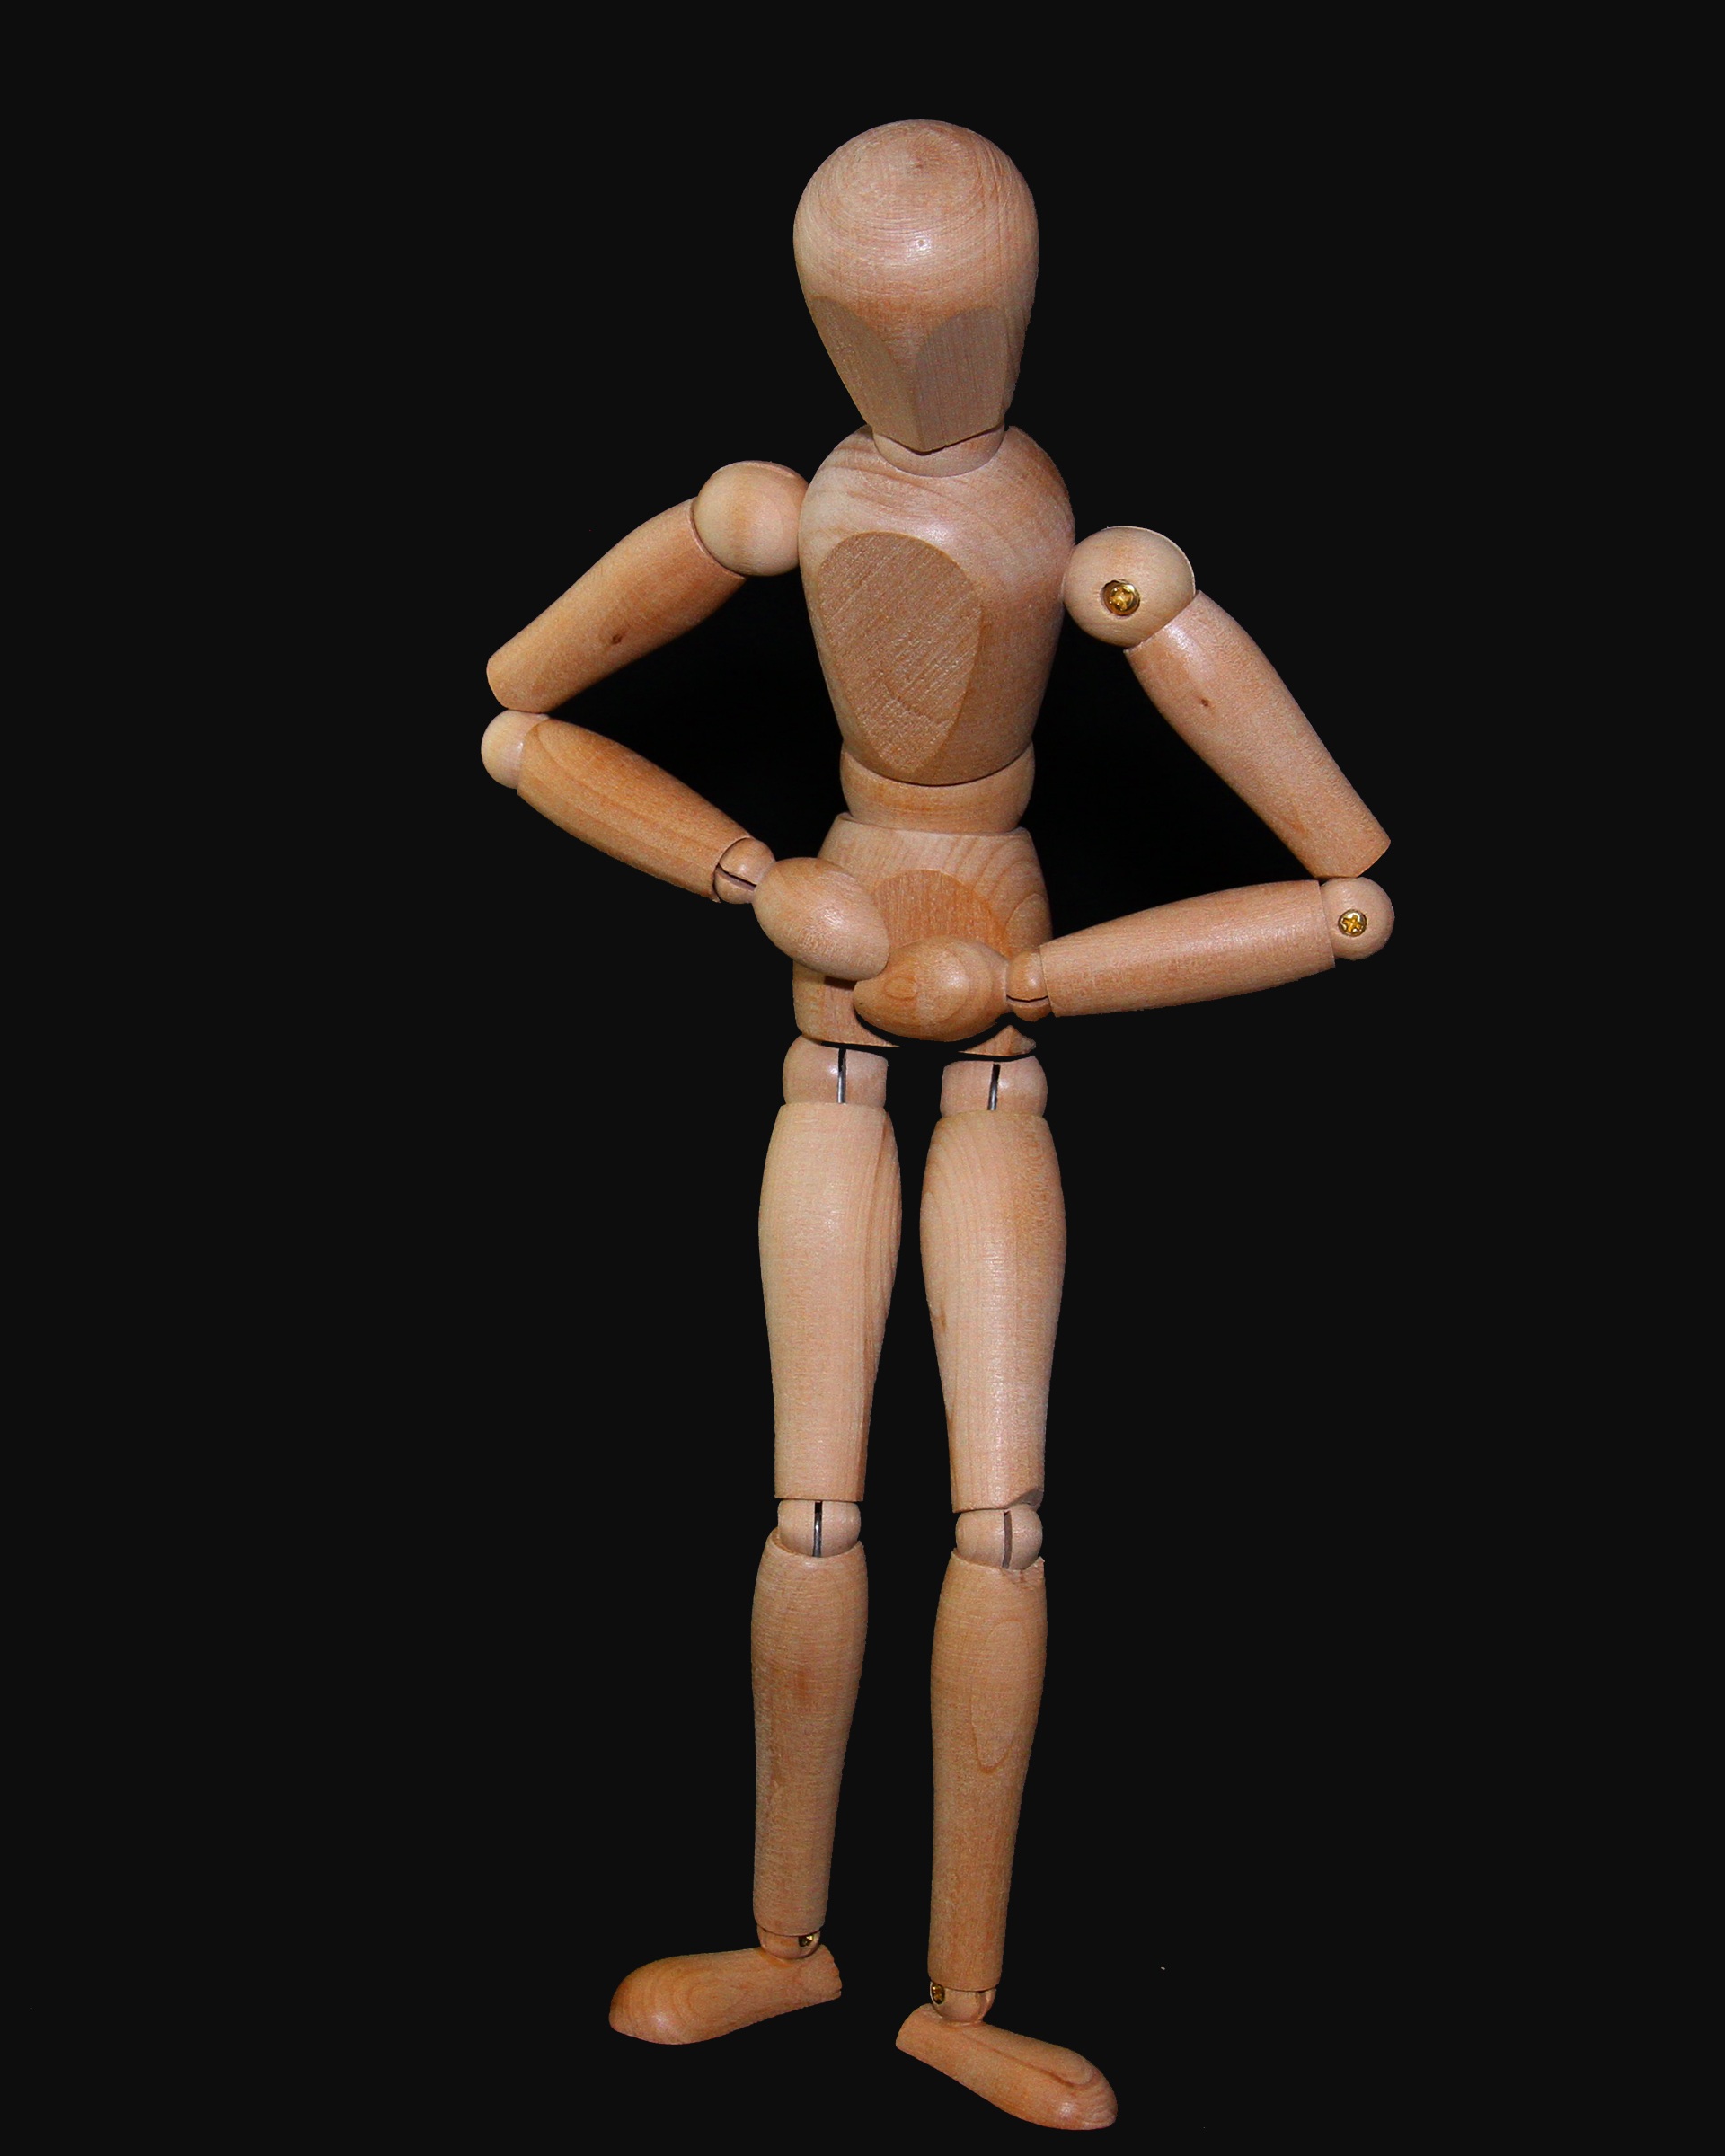
hand, man, statue, arm, toy, muscle, fig, mannequin, sculpture, doll, stand, figurine, action figure, holzfigur, bellyache, stomach ache, human positions, art model, erotic dance